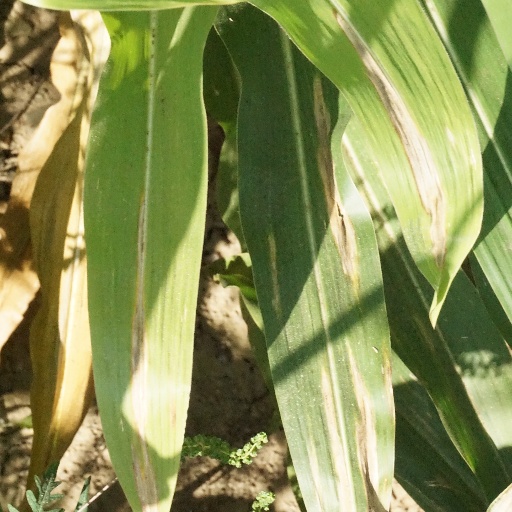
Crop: maize; corn